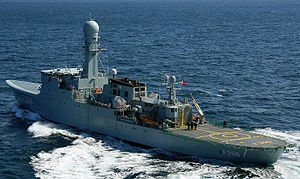
Søværnets enheder / 1. Eskadre
Inspektionsskibet Vædderen fra 1. Eskadre
Denne side er en oversigt over Søværnets enheder og skal ses i forlængelse heraf.